Farrukhabad

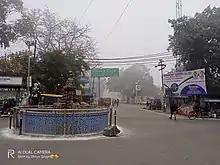

Farrukhabad was founded by Nawab Muhammad Khan Bangash, who named it after the then reigning Mughal emperor Farrukhsiyar, in 1714. The district of Farrukhabad forms part of Kanpur division.